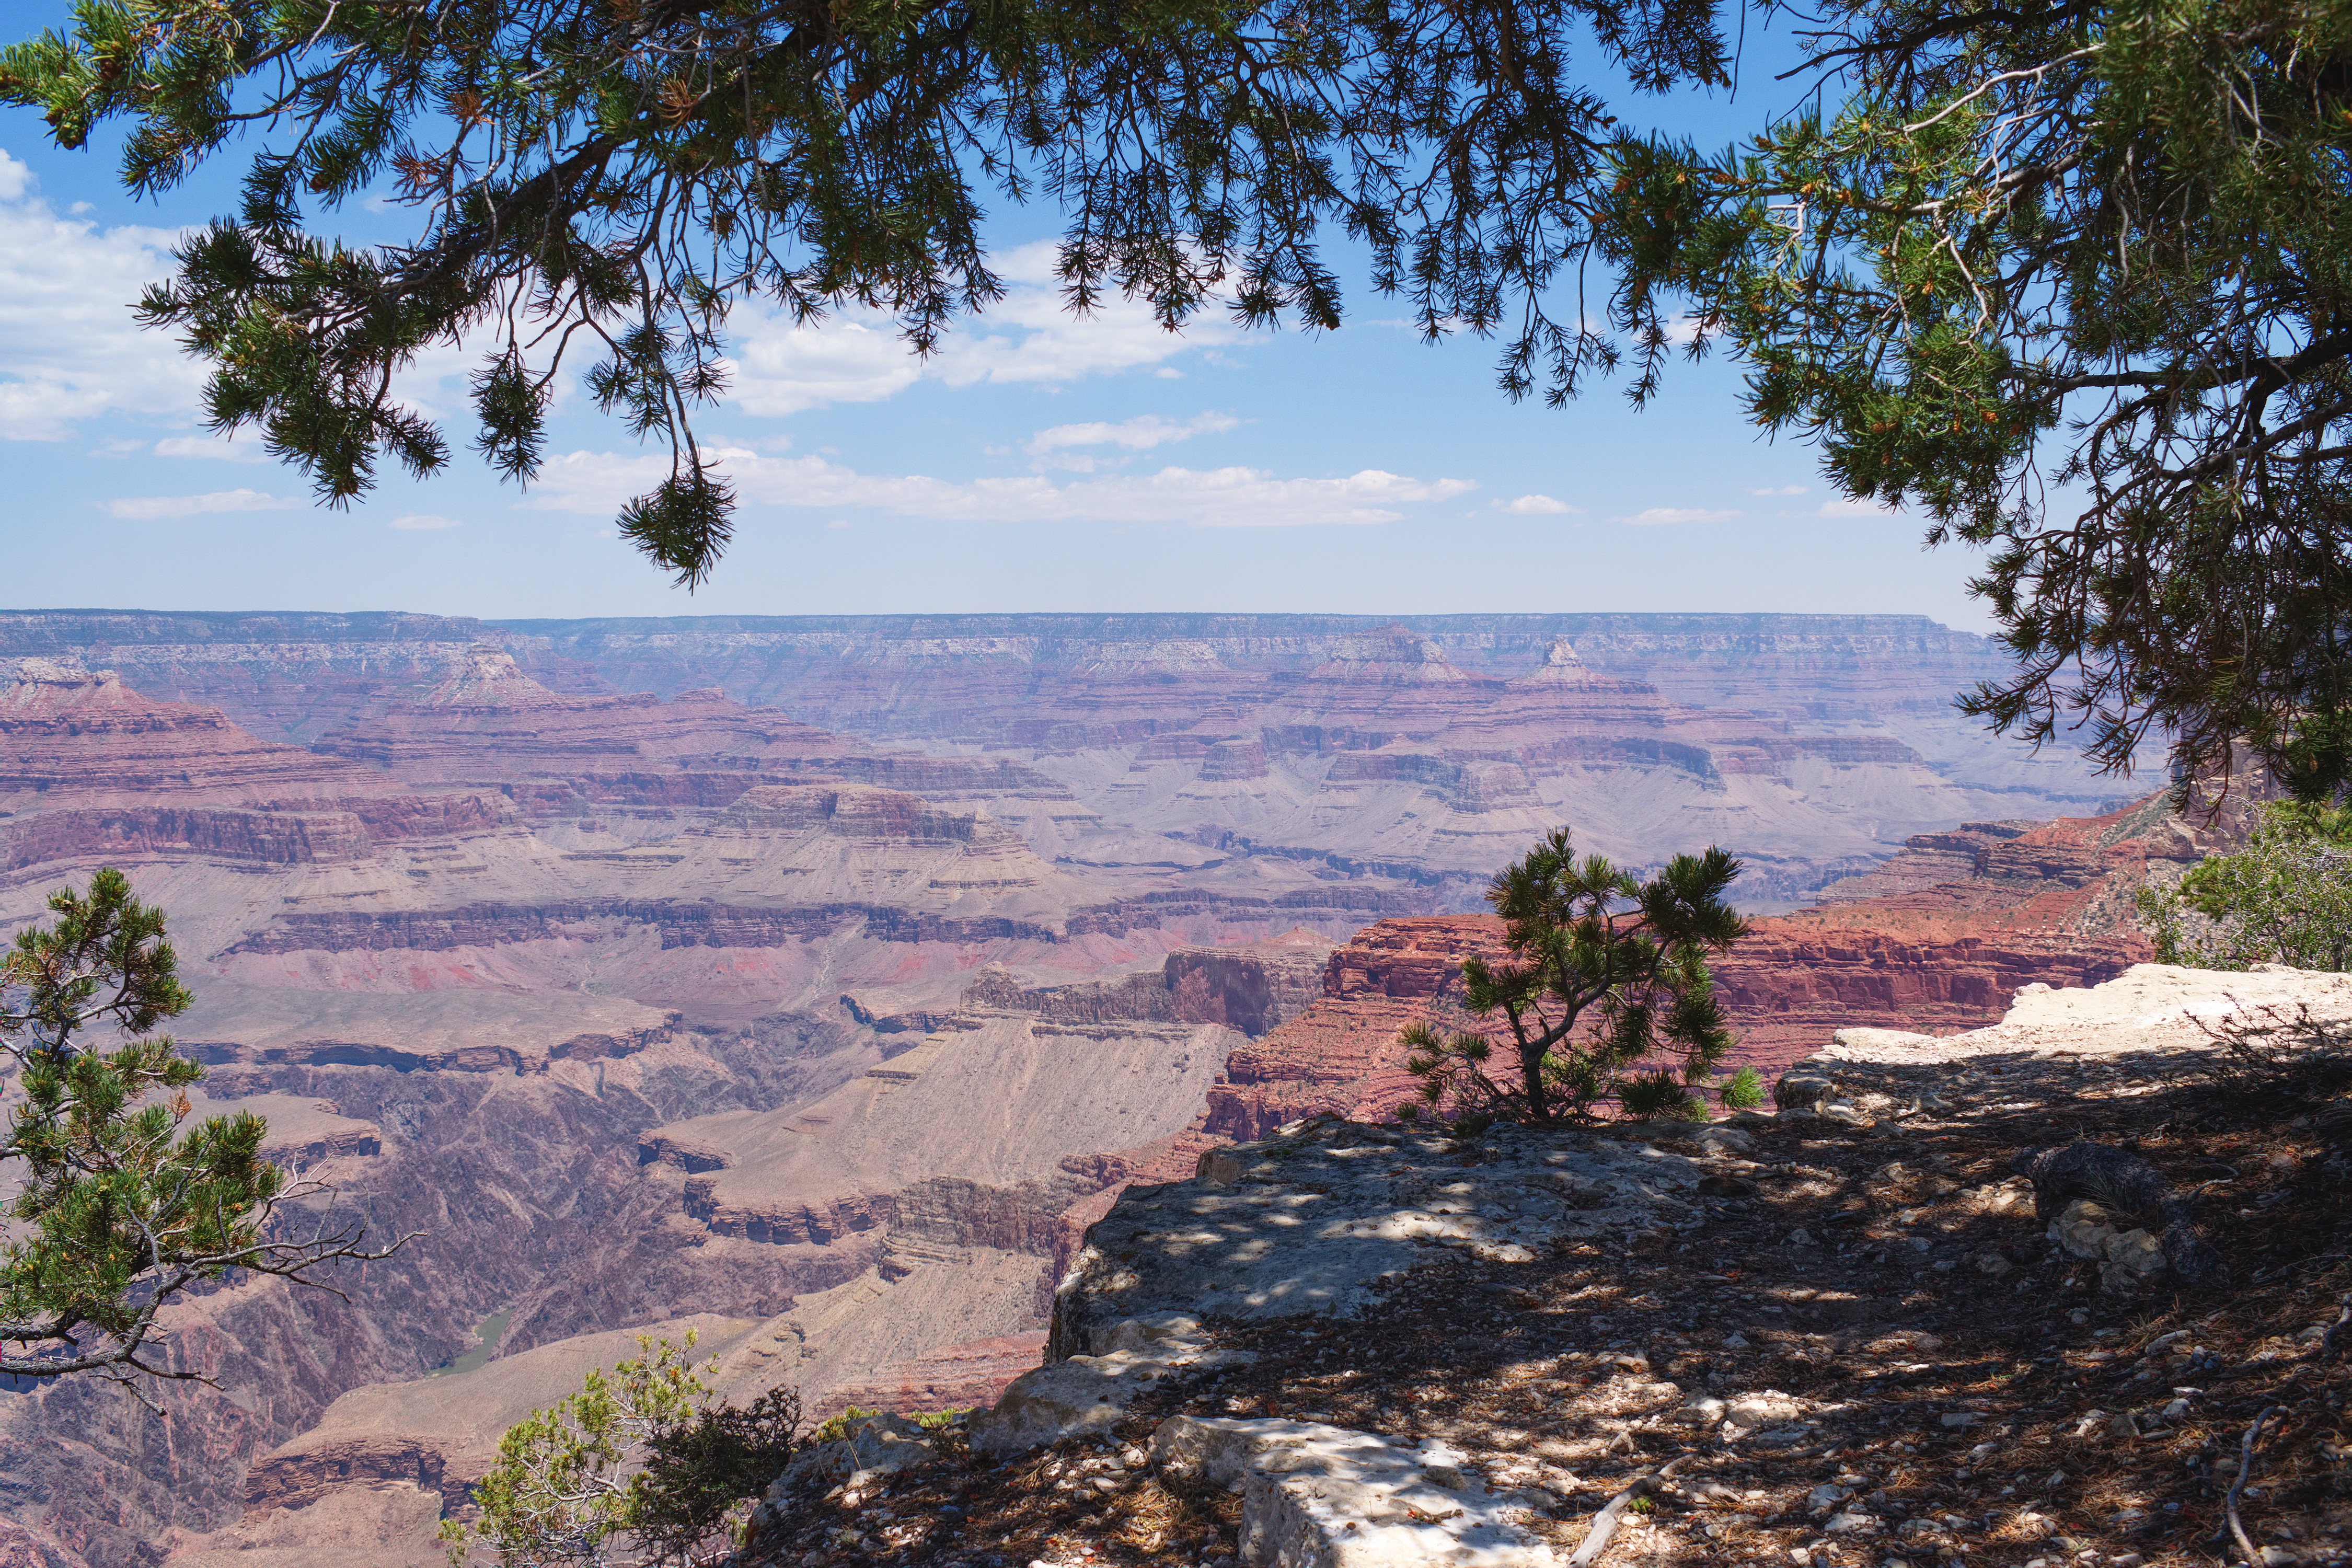
landscape, rock, wilderness, mountain, trail, park, usa, america, canyon, grand canyon, terrain, national park, ridge, geology, mountains, plateau, landform, geographical feature